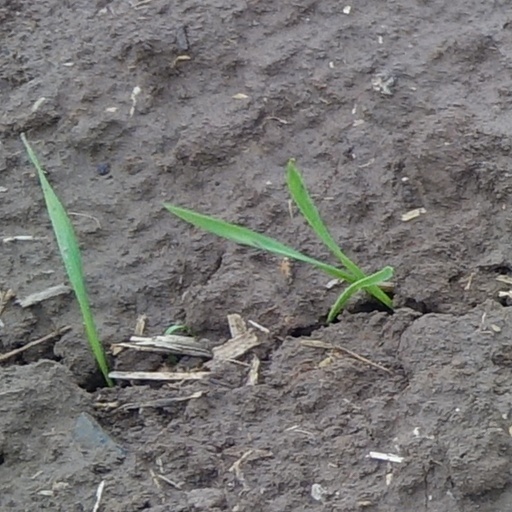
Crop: wheat